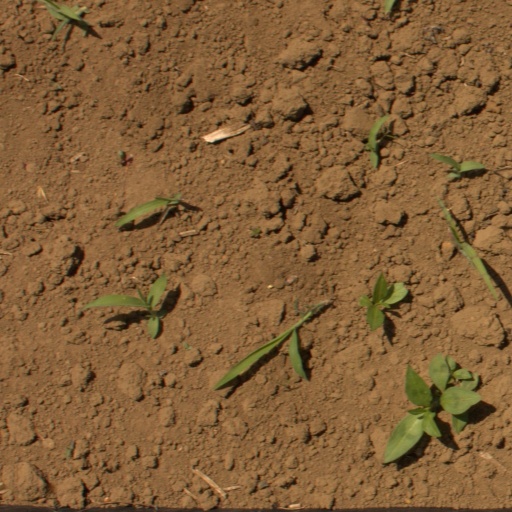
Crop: Jerusalem artichoke